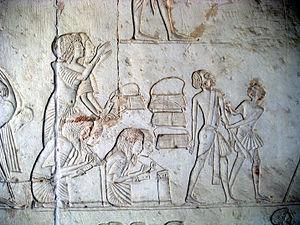
Relief représentant les scribes de l'armée d'Horemheb - XVIIIe dynastie égyptienne - Saqqarah